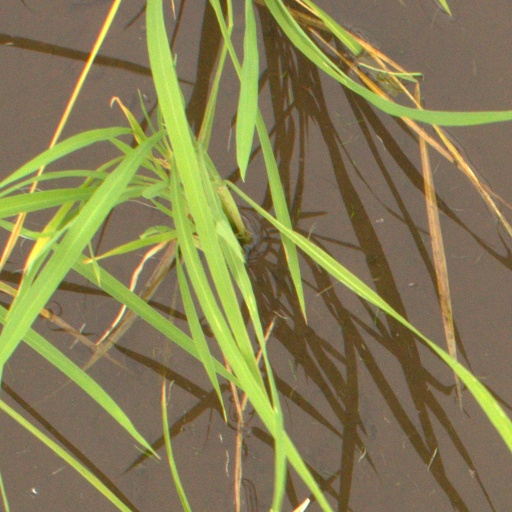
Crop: rice